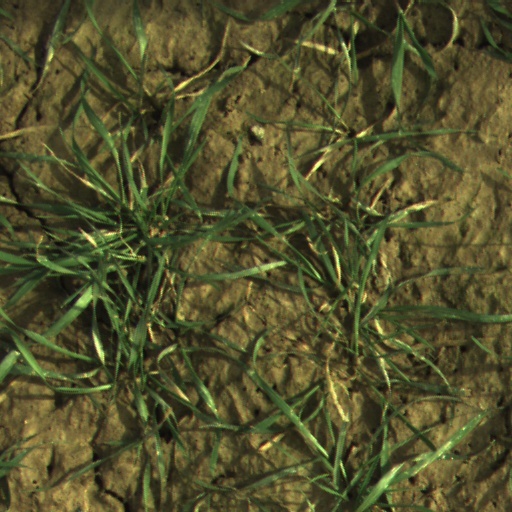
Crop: wheat